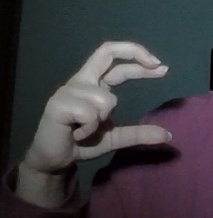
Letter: thal